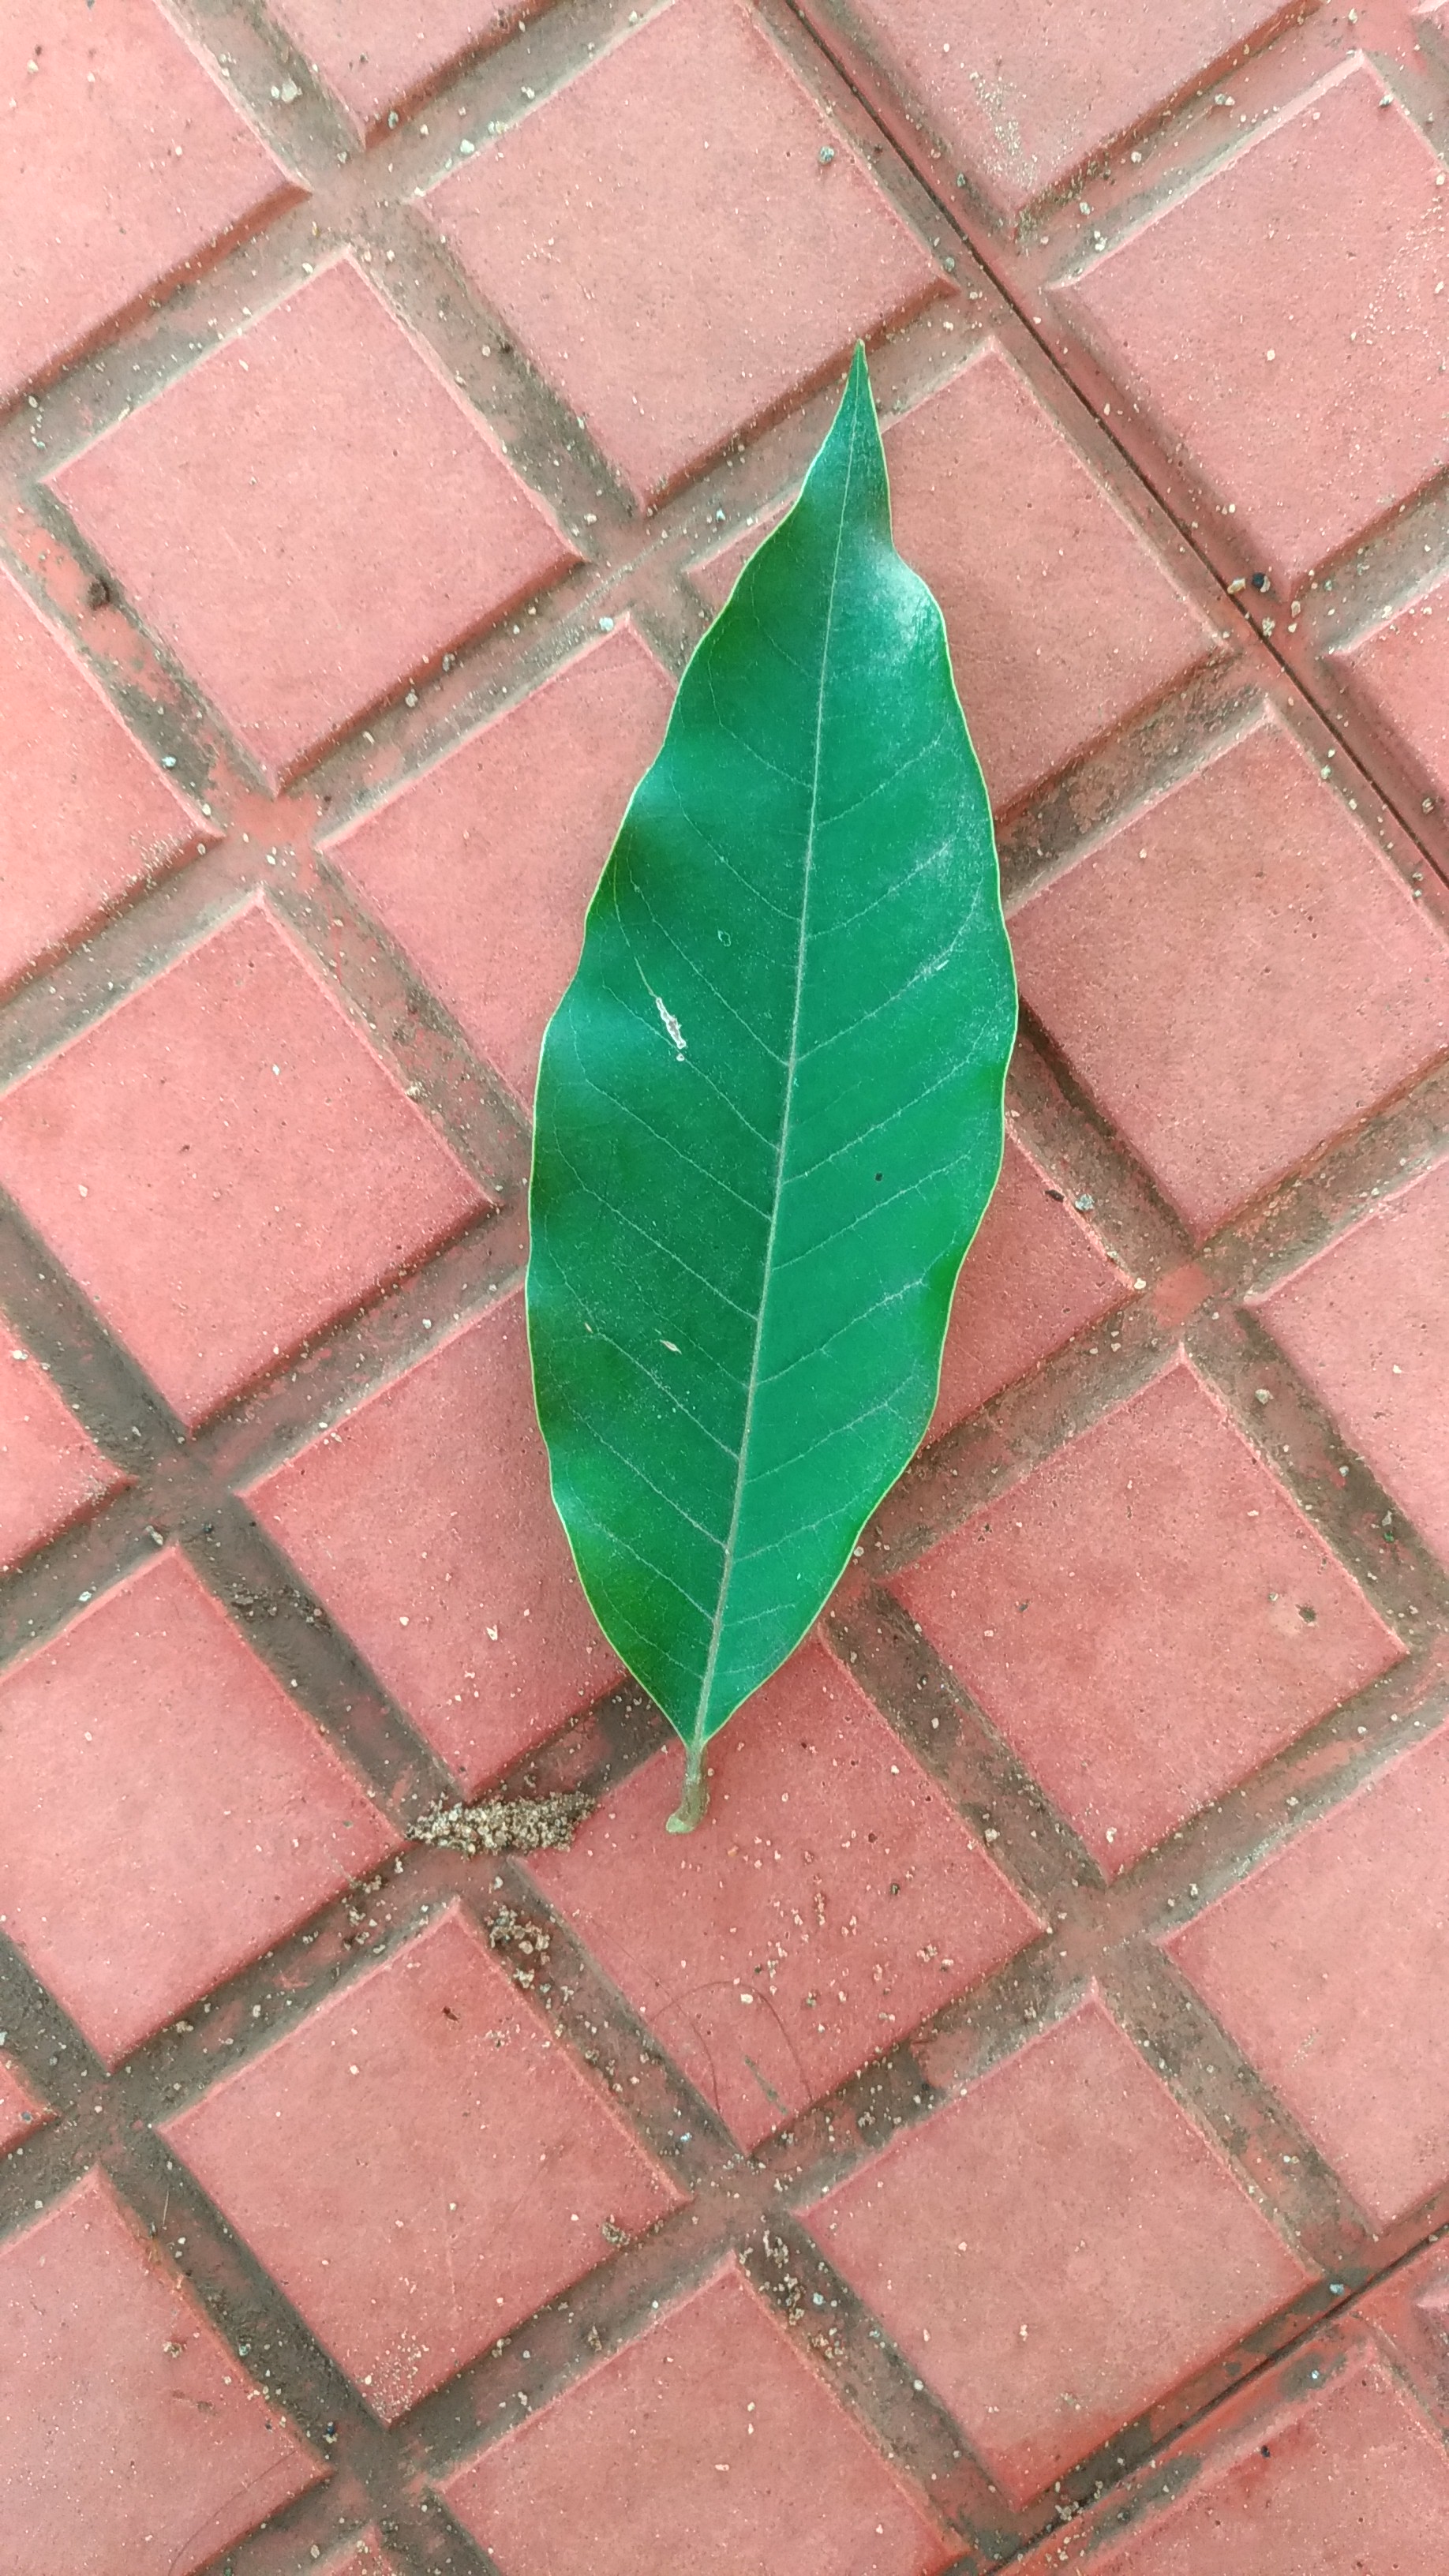
Plant: Coffee